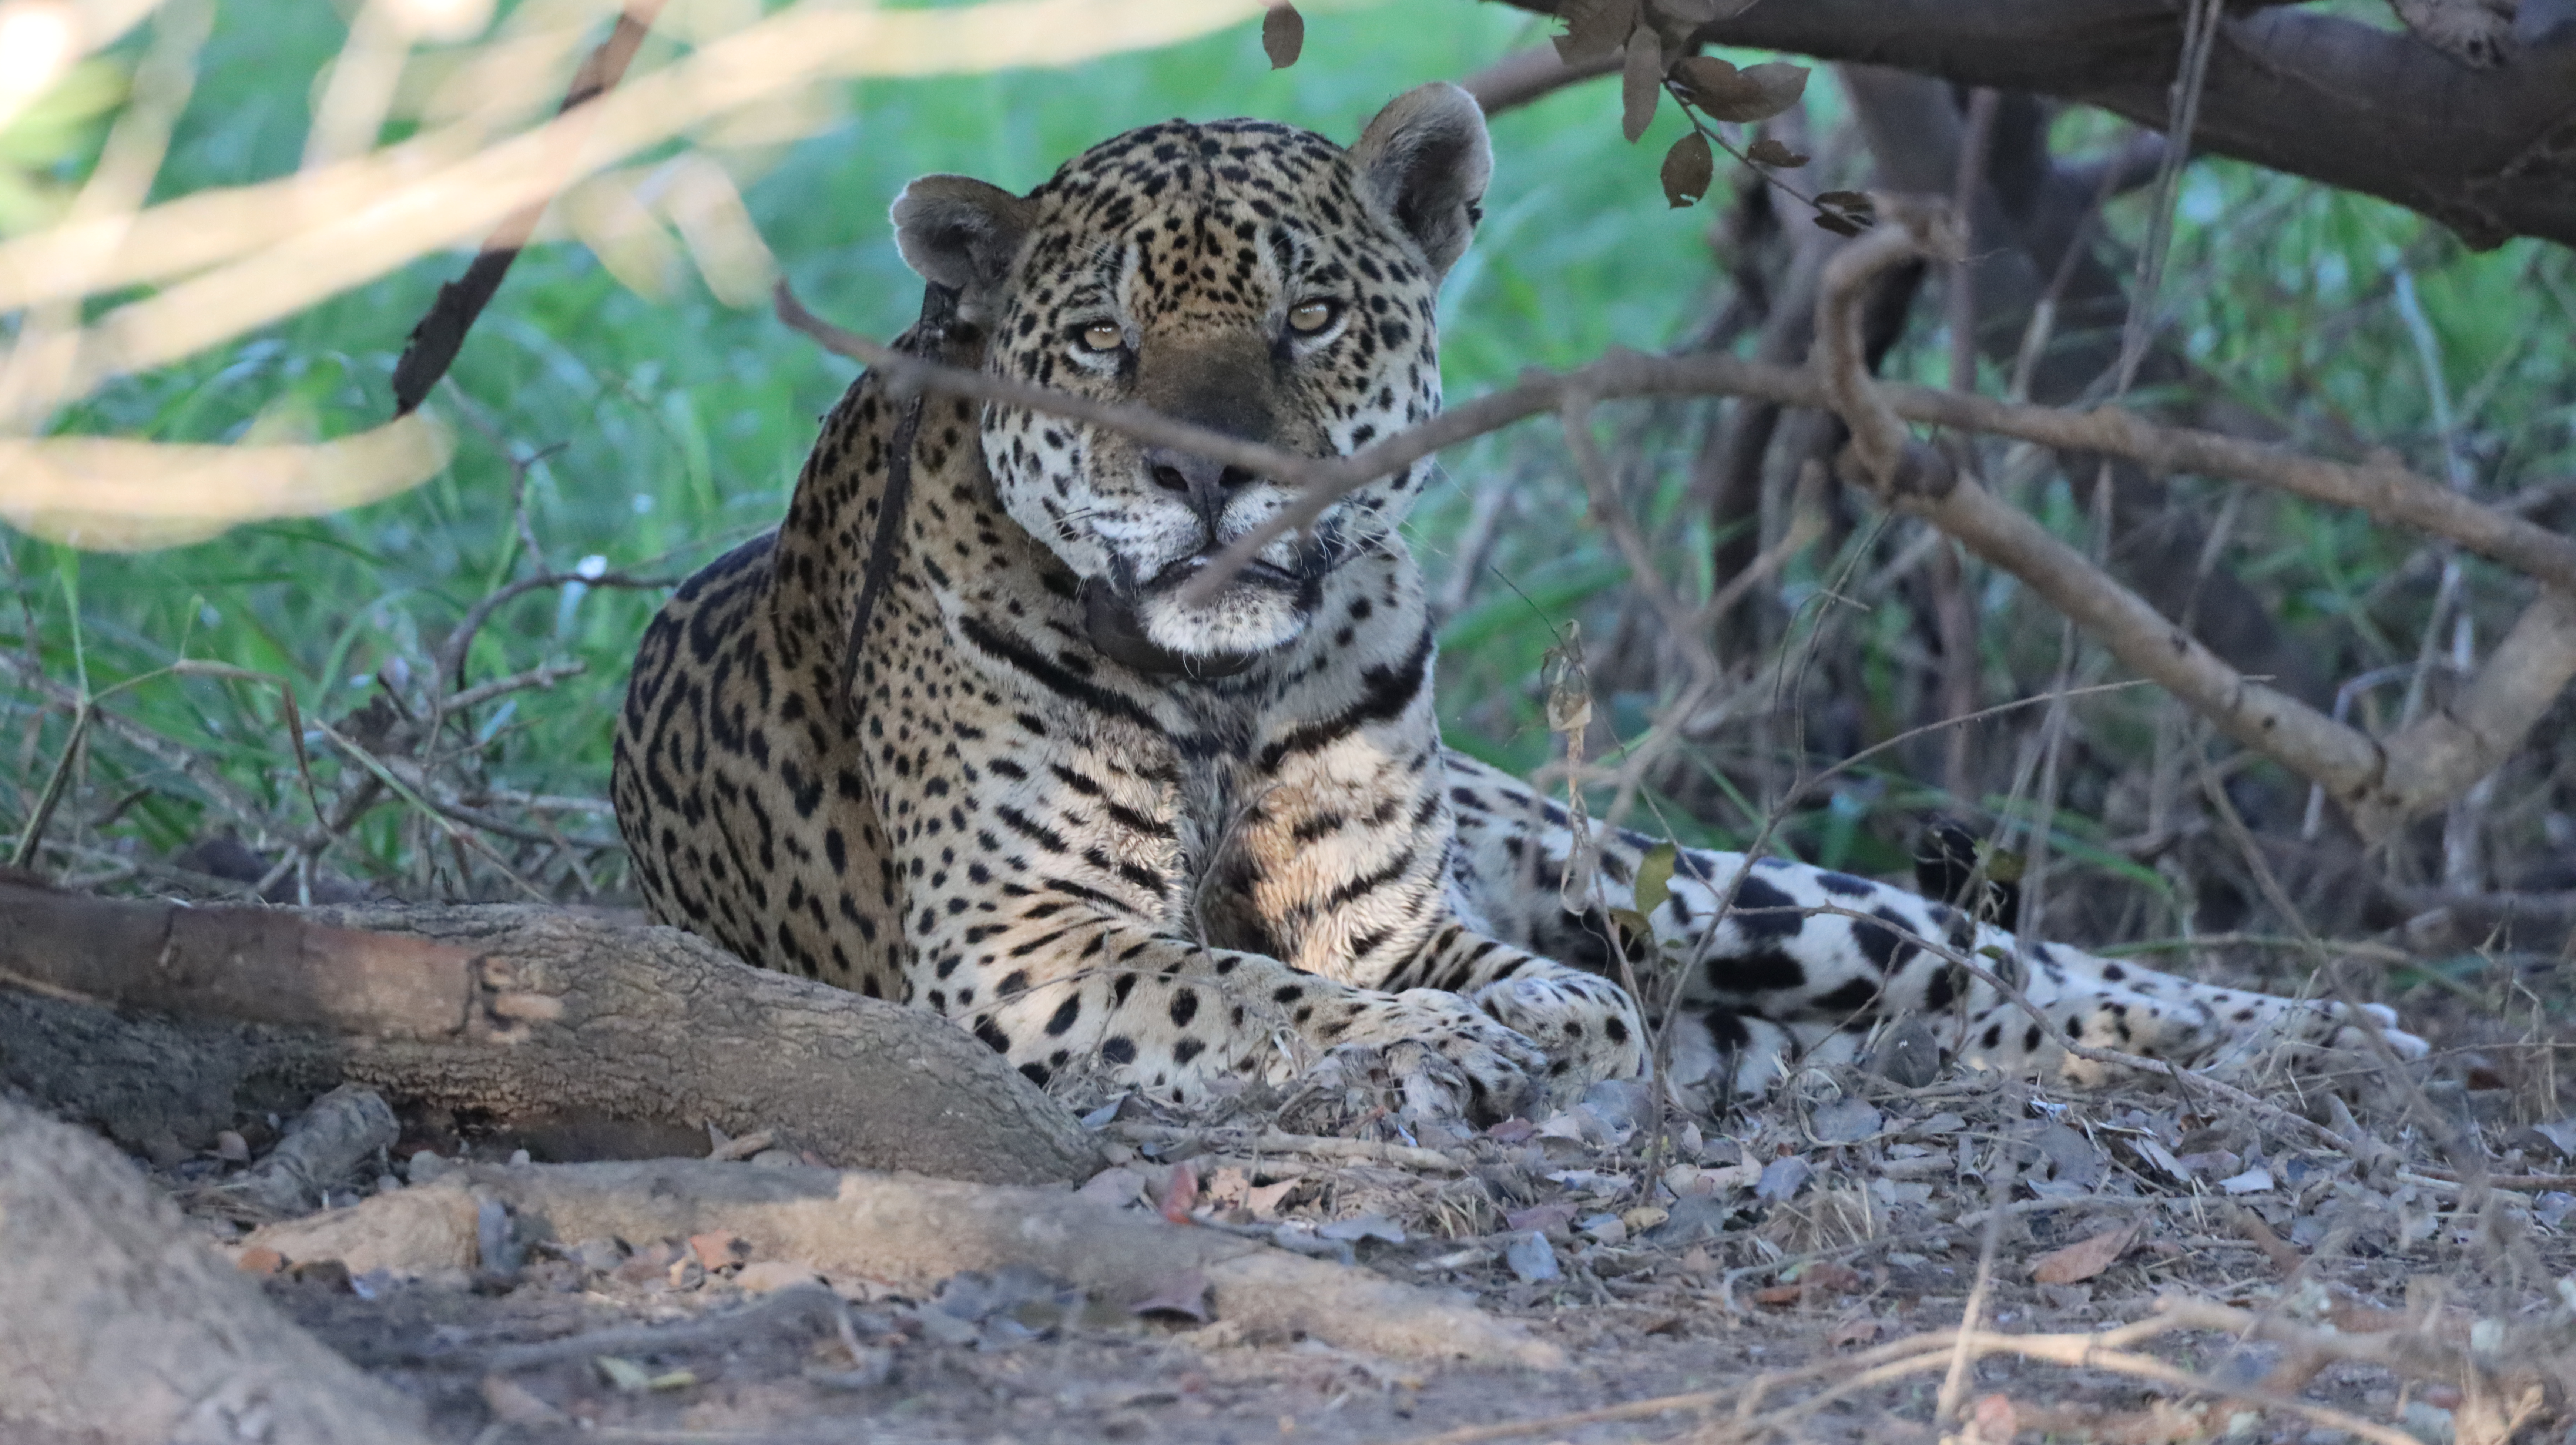
Jaguar: Ousado